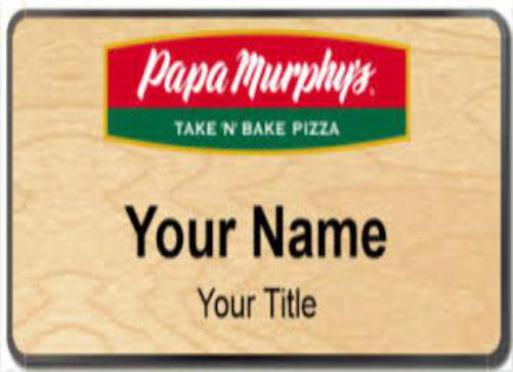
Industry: Food